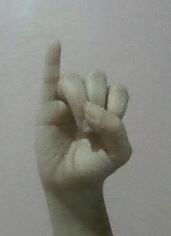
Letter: meem